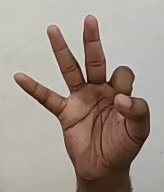
ASL sign: 9